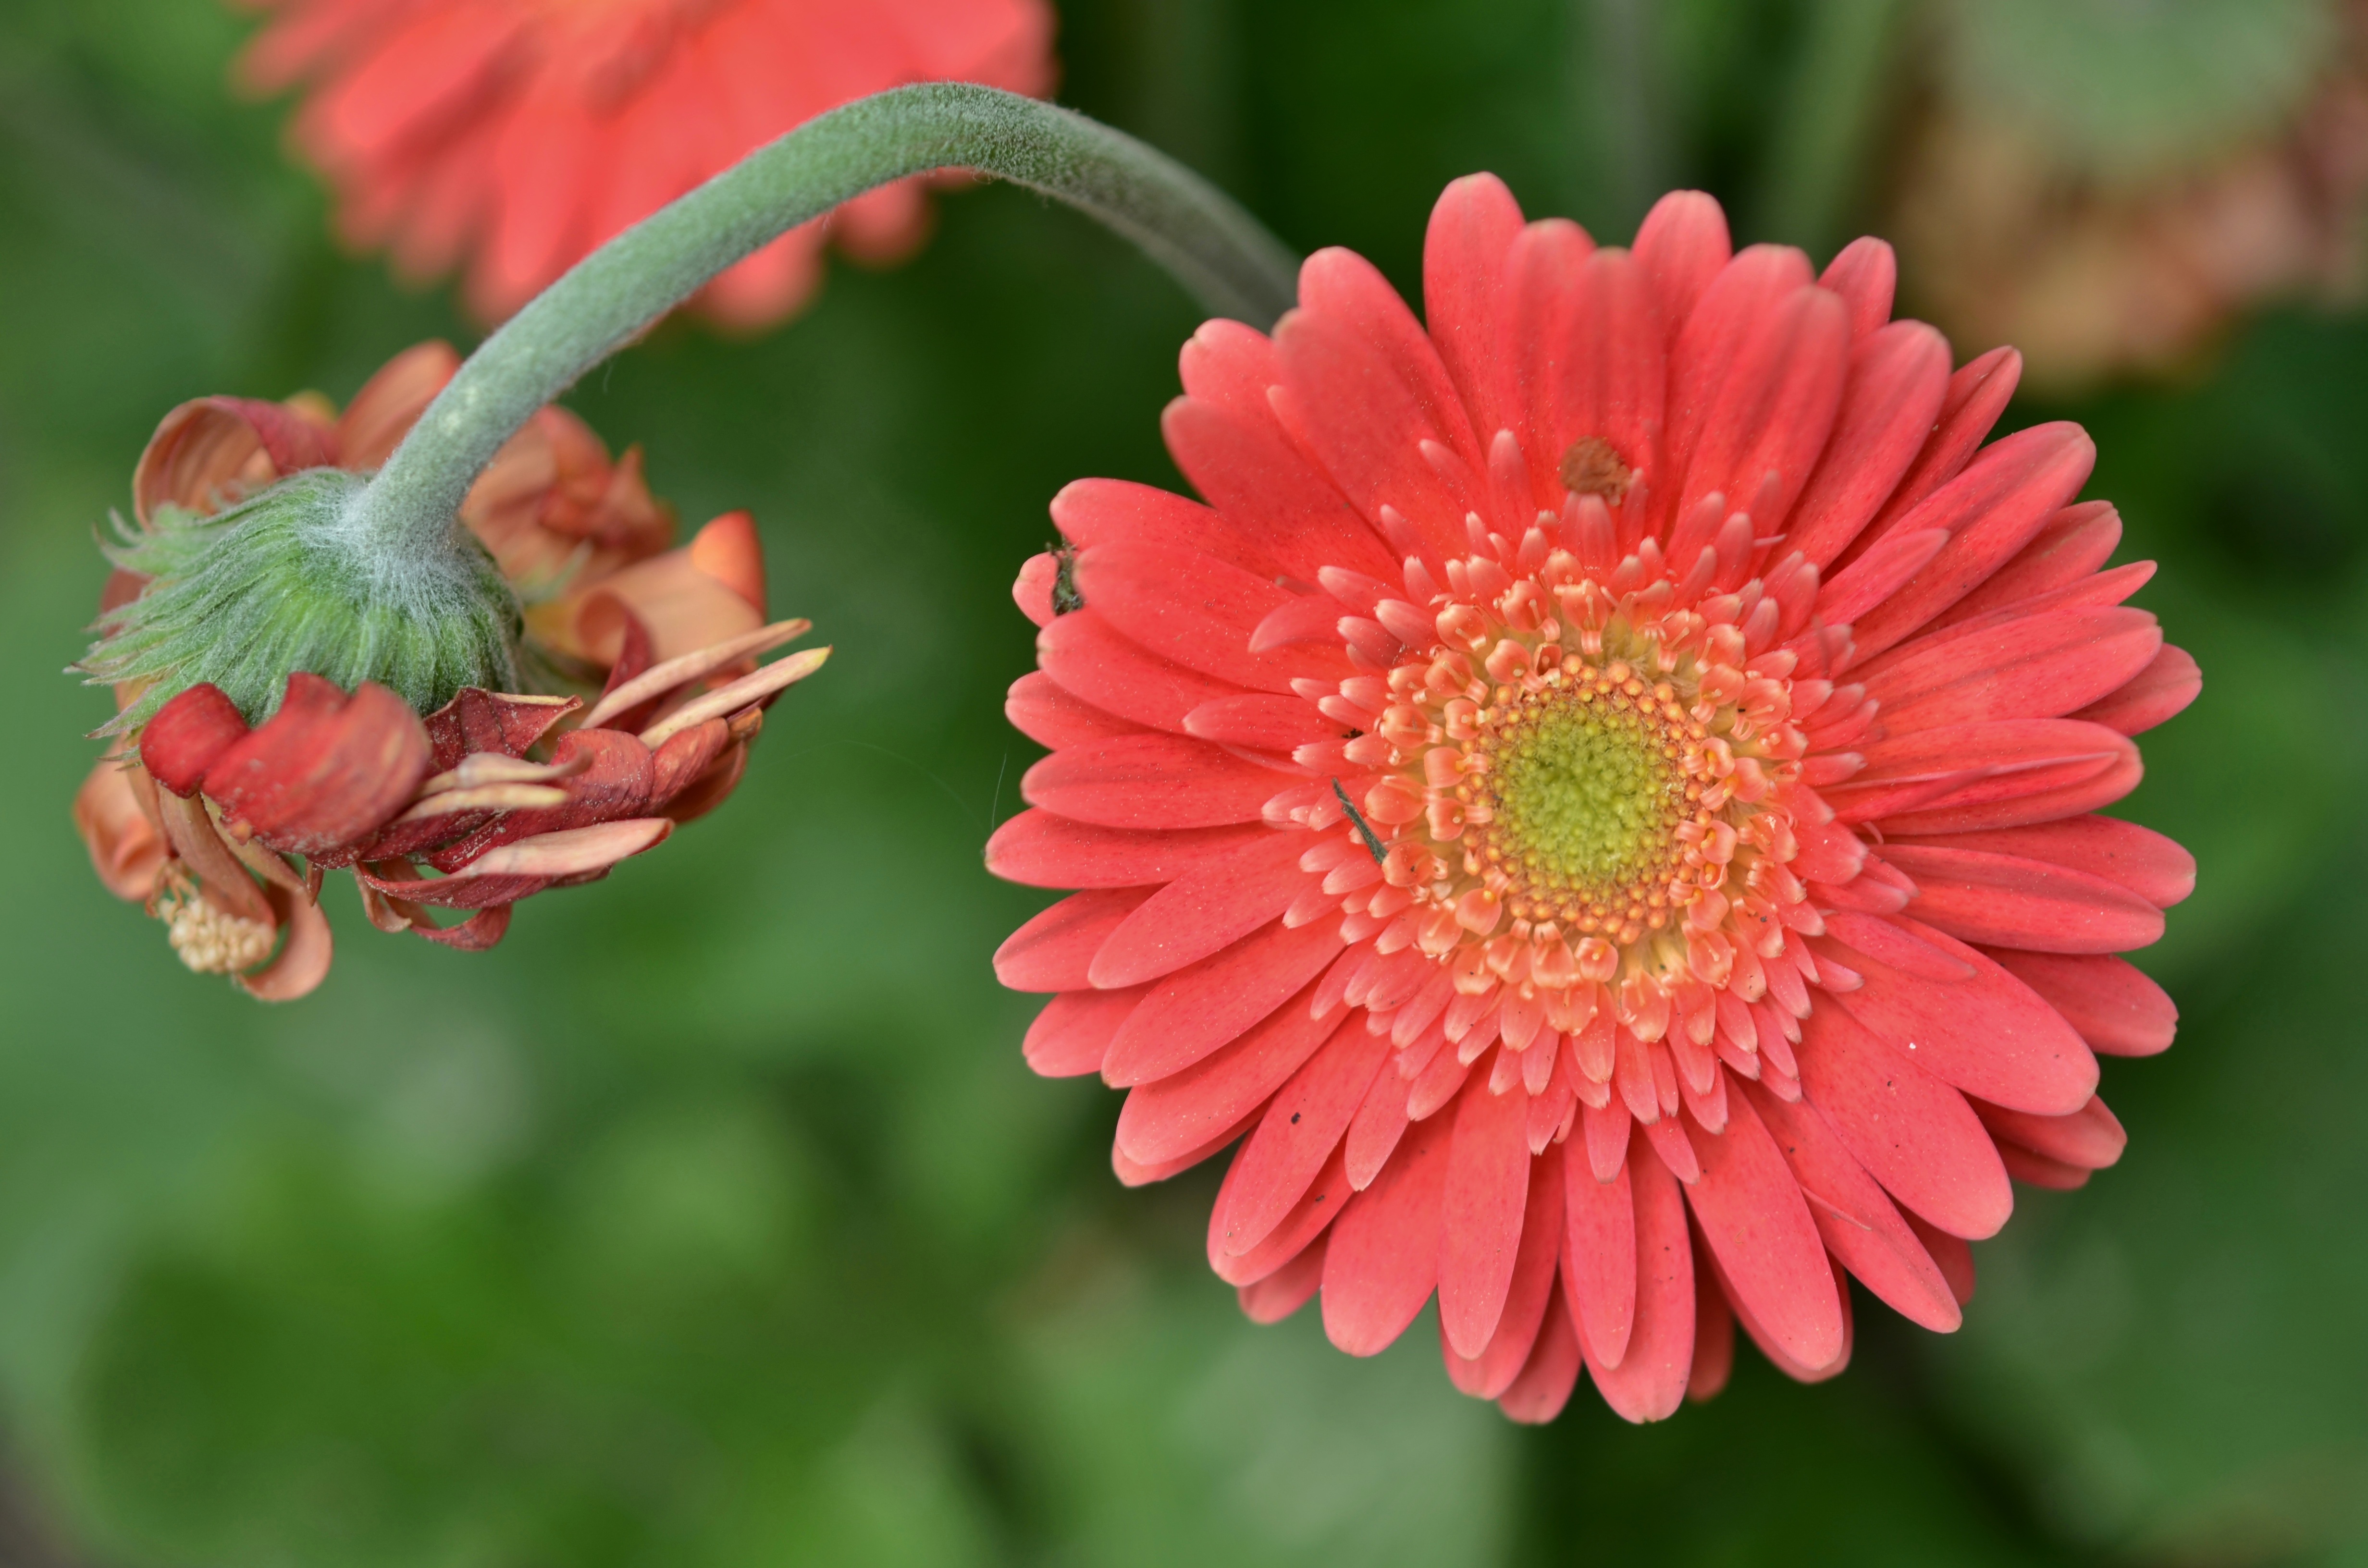
nature, blossom, plant, leaf, flower, petal, bloom, summer, floral, daisy, green, natural, botany, blooming, garden, pink, flora, gerbera, macro photography, flowering plant, daisy family, annual plant, plant stem, land plant